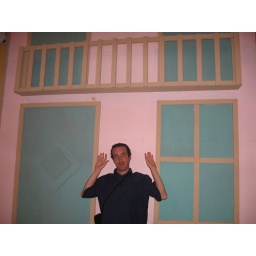
A pink house in the main street